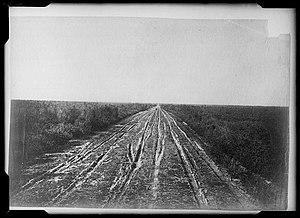
Reproduction numérique de l’œuvre Route d'Escourssole à Labouheyre réalisée par Félix Arnaudin à Labouheyre le 28 septembre 1880 selon la technique du gélatino bromure d'argent sur plaque de verre (13 x 18 cm).
Simon Arnaudin, dit Félix Arnaudin, né le 30 mai 1844 à Labouheyre et mort le 6 décembre 1921 dans la même ville, est un poète et photographe français spécialiste de la Haute-Lande.